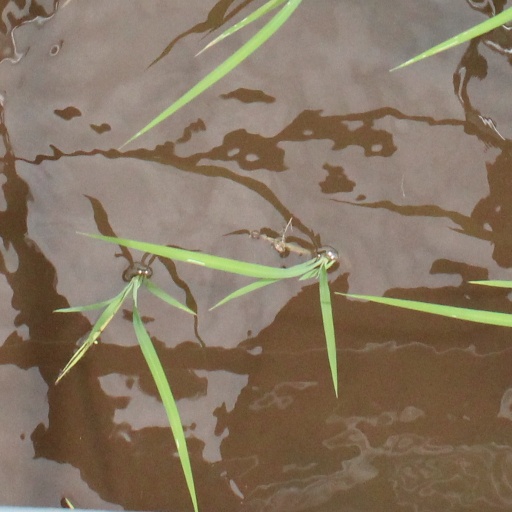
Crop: rice